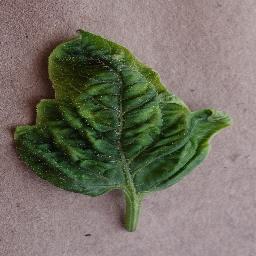
Label: Tomato___Tomato_Yellow_Leaf_Curl_Virus